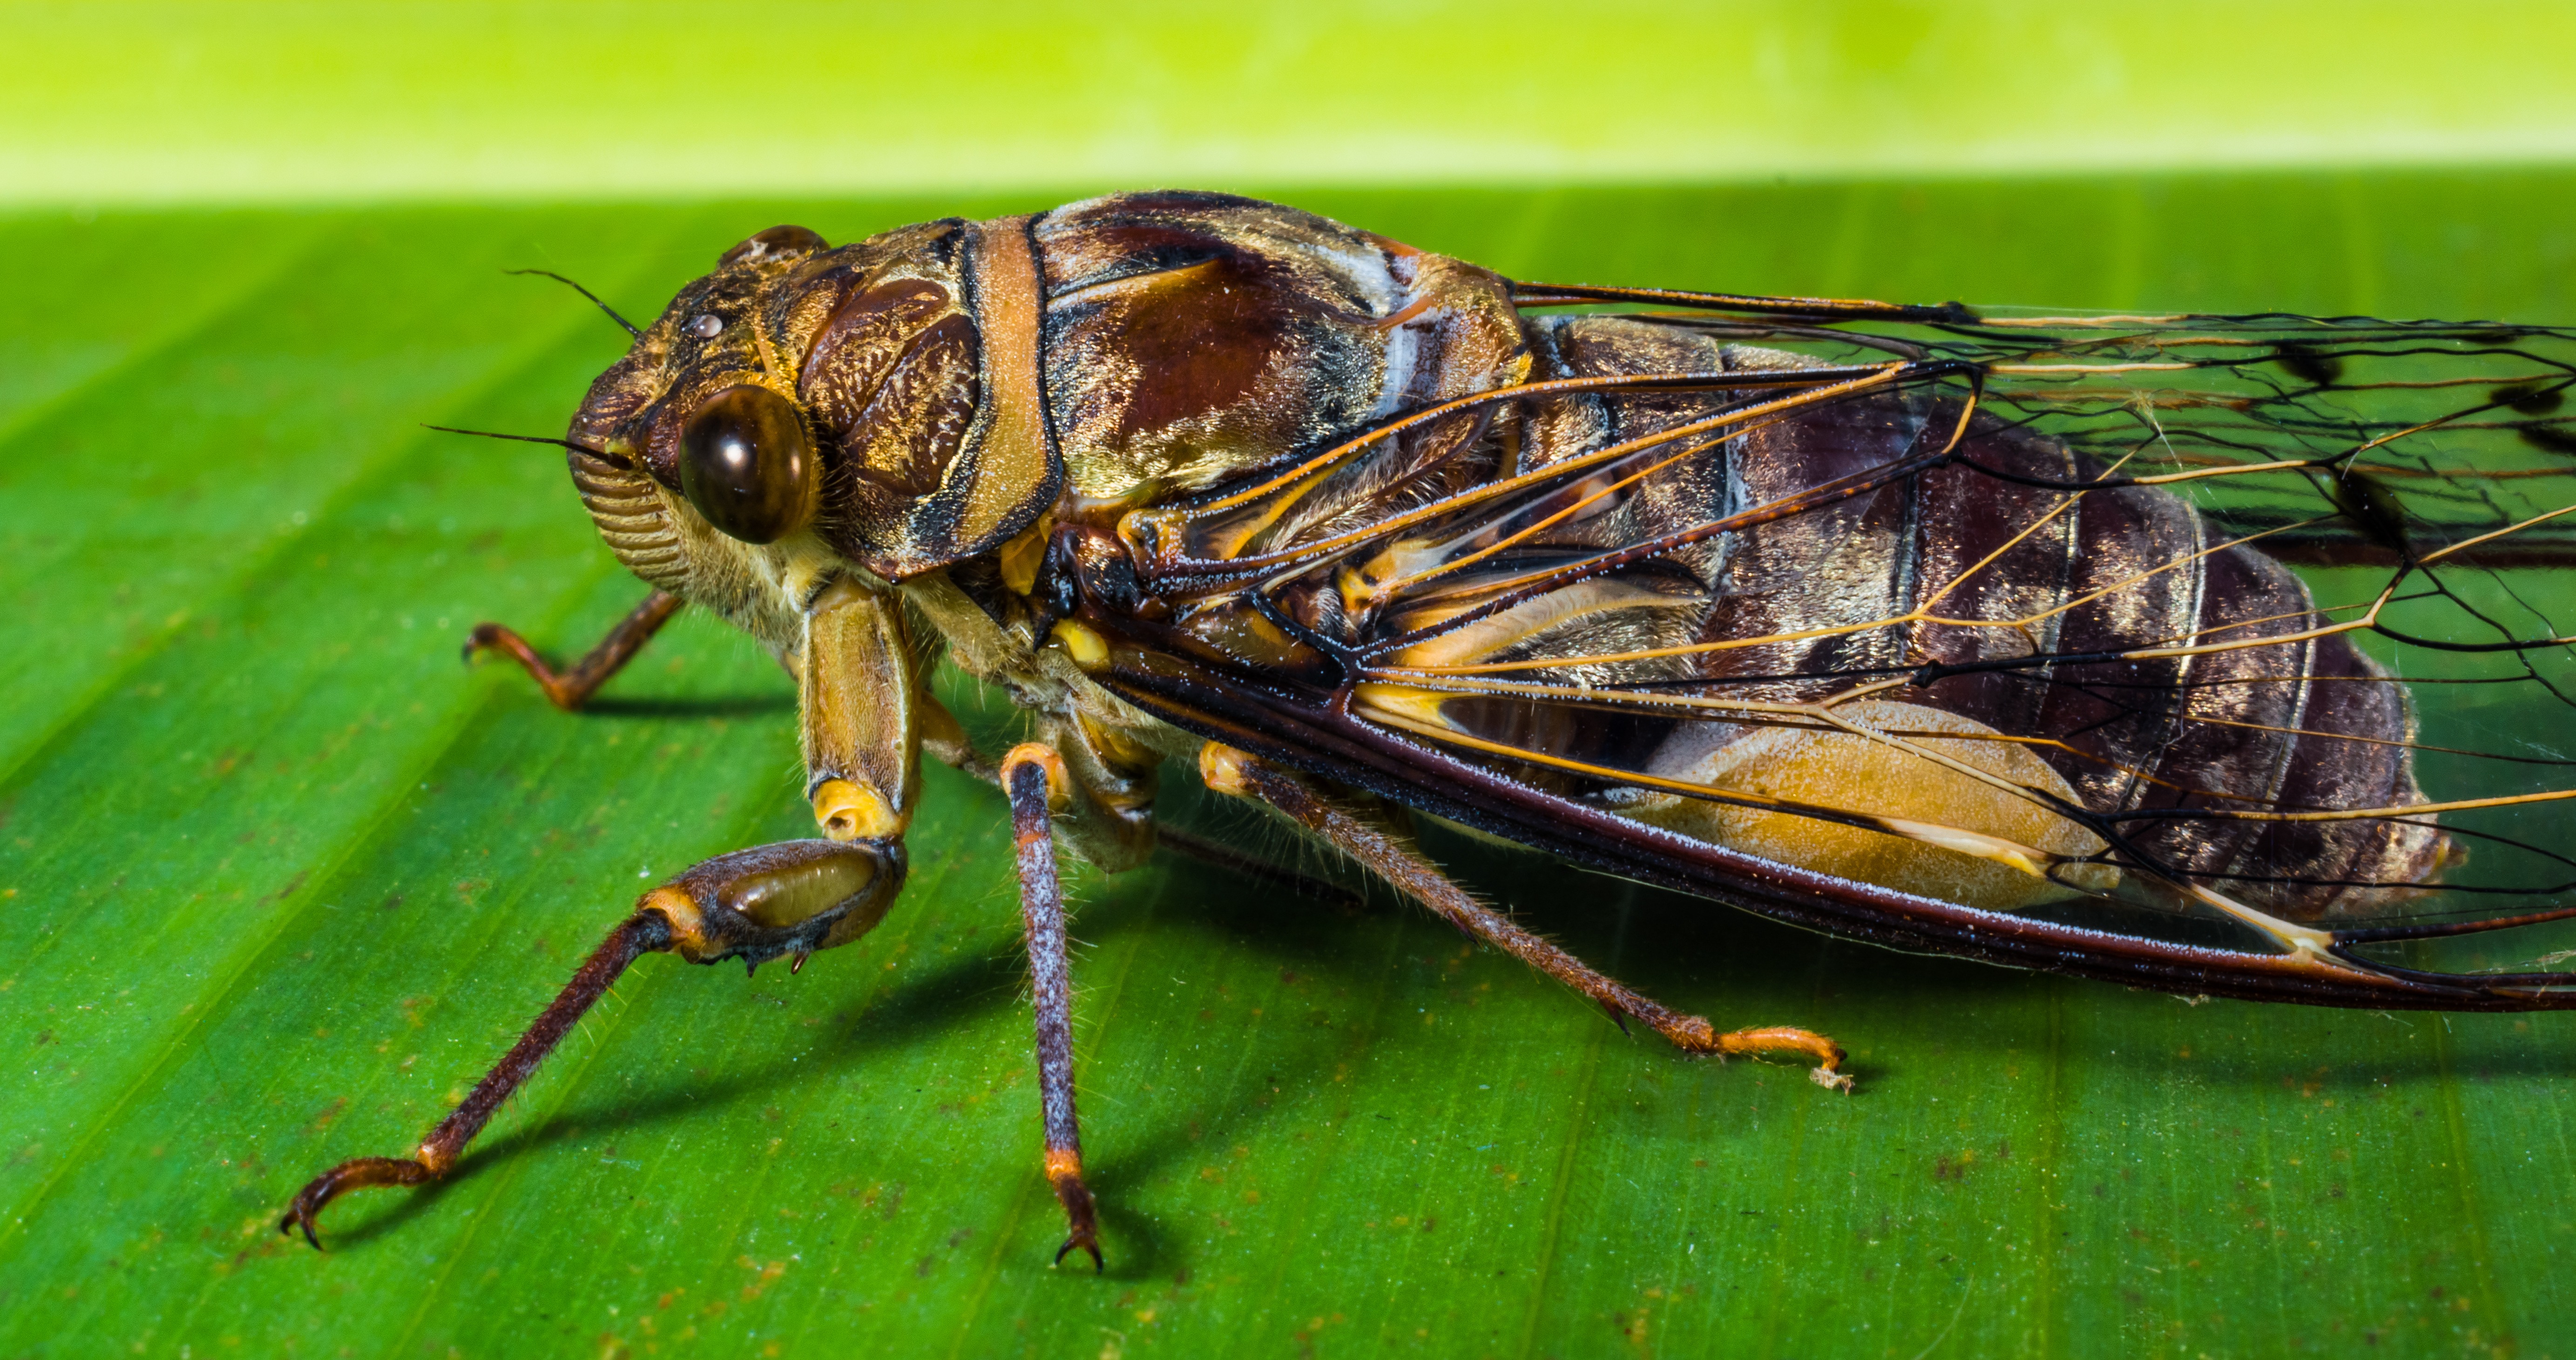
nature, photography, animal, fly, insect, close, fauna, invertebrate, close up, pest, hopper, macro photography, arthropod, new insect, cicada, true bugs